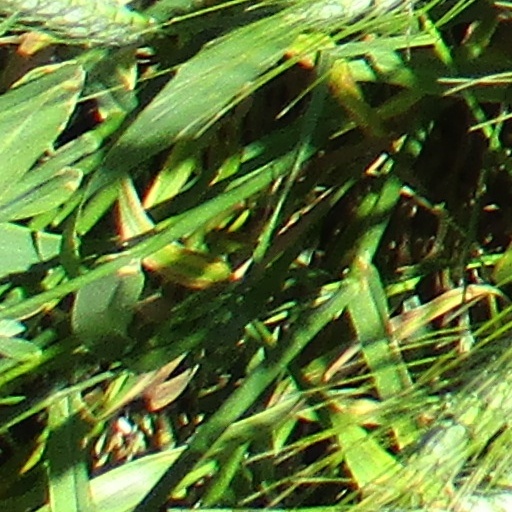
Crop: wheat